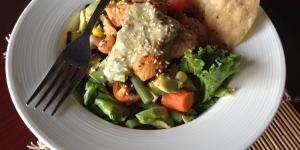
taco salad